Cairngorms

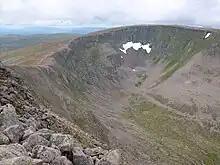
Scotland's most durable snow patch, Garbh Choire Mòr, Braeriach, 8 August 2008

In terms of height, remoteness and the severe and changeable weather, the Cairngorms are the most arduous area in the United Kingdom. The plateau area has a Tundra climate (Köppen "ET"), and the shattered terrain is more like the high ground in high-arctic Canada or northern Norway than what is often observed in the European Alps or Rockies. The weather often deteriorates rapidly with elevation so that, when there are moderate conditions below the plateau, the top can be stormy or misty, and there can be icy or powdery snow. Even when no snow is falling, the wind can whip up lying snow to produce white-out conditions for a few metres above the surface, and snowdrifts can build up rapidly in sheltered places. Gravel can be blown through the air, and walking can be impossible.